Clearwire

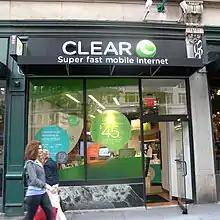
Clear wireless retail store in the borough of Manhattan, New York, New York, United States

Sprint Corporation (Clearwire's parent company) resold Clearwire's 4G network service as Sprint 4G WiMax in over 70 markets across the United States. Other Clearwire investors Comcast and Time Warner Cable resold Clearwire's 4G mobile broadband service in a number of markets, including New York City, Los Angeles, Chicago, Philadelphia, Atlanta and Portland among others bundled with their cable, home phone, and residential Internet services.